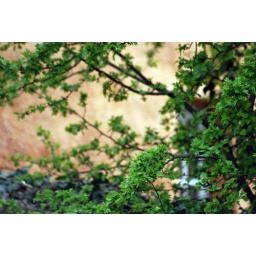
Tree against orange wall